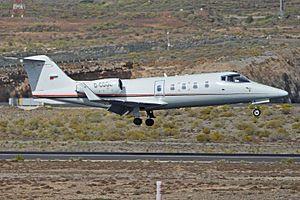
Le Learjet 55 est un jet d'affaires américain construit dans les années 1980 et 1990.